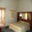
Label: bed